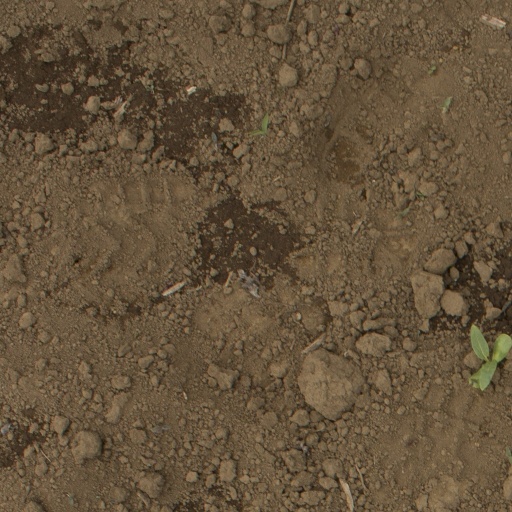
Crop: Jerusalem artichoke